Jaguar Mark VII

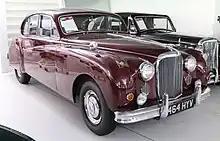
Jaguar Mark VII M

The four-speed manual gearbox remained the standard fitting but was now constant mesh and fitted with closer ratios, while the Borg Warner automatic, hitherto available only on exported Mark VIIs, now became optional for British buyers. Larger torsion bars were fitted to the front suspension. Flasher-type traffic indicators replaced semaphore arms.